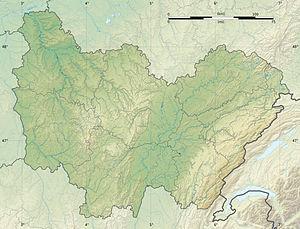
Carte topographique vierge de la région Bourgogne-Franche-Comté, France, destinée à la géolocalisation. Projection ""Géoportail"" (projection équirectangulaire à la latitude de référence 46.5° Nord) Limites géogrpahiques de la carte
Le puits Hottinguer était l'un des principaux charbonnages des houillères d'Épinac. Les bâtiments construits entre 1872 et 1876 abritaient un mode d’extraction par un système atmosphérique révolutionnaire : un piston se déplaçant dans un tube de 558 m de hauteur, usiné au Creusot et non par câbles traditionnels qui ne permettaient pas à cette époque de descendre aussi bas, profondeur qui en fait à sa mise en service en 1871 le puits de mine le plus profond de France.
Le lac de Bonnal est un lac français situé en Haute-Saône, dans la région Bourgogne-Franche-Comté, près de la commune éponyme située dans le Doubs sur l'autre rive de l'Ognon, dû en grande partie à l'extraction de gravier et de sable.
La première catastrophe du puits Saint-Louis est le tout premier coup de grisou que connait le bassin minier de Ronchamp et Champagney et l'un des premiers de France. Il est également l'un des plus meurtriers de l'histoire des houillères de Ronchamp en faisant vingt morts et seize blessés. L'explosion se produit le 10 avril 1824 au puits Saint-Louis. Cette catastrophe va profondément marquer la population locale et l'opinion nationale, remettant en question la sécurité dans les mines grisouteuses et les conditions de l'aérage.
Le puits Sainte-Marie est l'un des principaux puits des houillères de Ronchamp. Il est situé sur la commune de Ronchamp, dans le département français de la Haute-Saône et la région Bourgogne-Franche-Comté. Il connaît une activité très irrégulière entre 1866 et 1958 et sert très peu à l'extraction, mais subit un coup de grisou le 24 janvier 1869 qui fait huit morts et trois blessés. Il sert essentiellement de siège d'aérage pour les autres puits. Il connaît une longue période d'arrêt entre 1896 et 1924.
La Bourgogne-Franche-Comté est une région administrative située dans le Centre-Est de la France. D'une superficie de 47 784 km², elle est la cinquième plus vaste des treize régions de France métropolitaine et rassemble huit départements : la Côte-d'Or, le Doubs, la Haute-Saône, le Jura, la Nièvre, la Saône-et-Loire, le Territoire de Belfort et l'Yonne. Sa population s'élevait à 2 811 423 habitants en 2017, ce qui en faisait la troisième région la moins peuplée et la deuxième la moins densément peuplée. Son chef-lieu est Dijon tandis que Besançon accueille le siège du conseil régional.